Enlargement of NATO

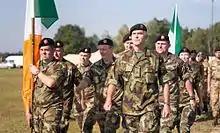
Male and female soldiers wearing camouflage marching behind the Irish tri-color flag.

In the February 2014 Ukrainian Revolution, Ukraine's parliament voted to remove Yanukovych. Soon after, while Ukraine was still a neutral country, Russia occupied and annexed Crimea. The following month, new Prime Minister Arseniy Yatsenyuk said Ukraine was not seeking NATO membership.